Princess Alexandra of Saxe-Altenburg

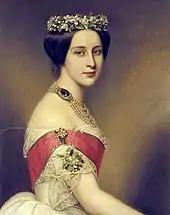
Portrait by Joseph Karl Stieler, c. 1850

Alexandra's parents were married on 24 April 1817, at Kirchheim unter Teck. Alexandra had five sisters: Marie, Pauline, Therese, Elisabeth, and Luise.